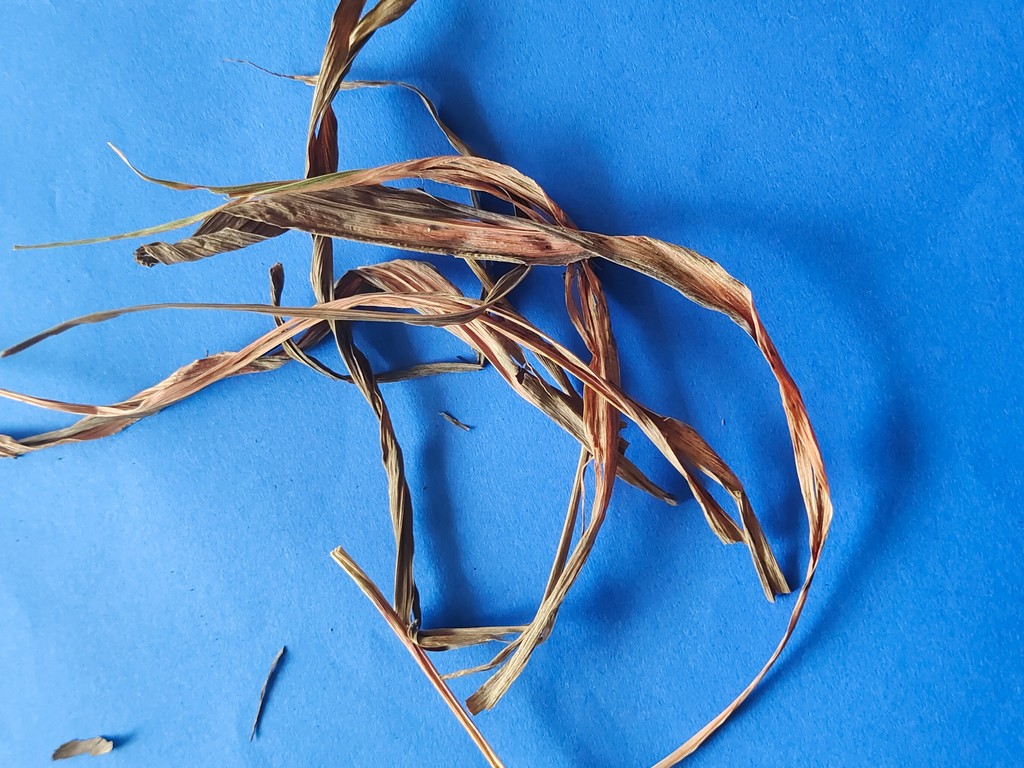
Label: Dried